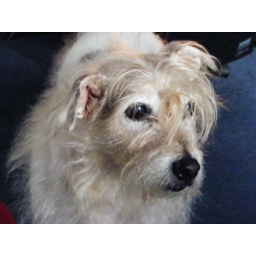
Alfie standing guard, having a good nose at passing tractors, vans &amp;amp; trucks being attacked by Blod &amp;amp; her pal.